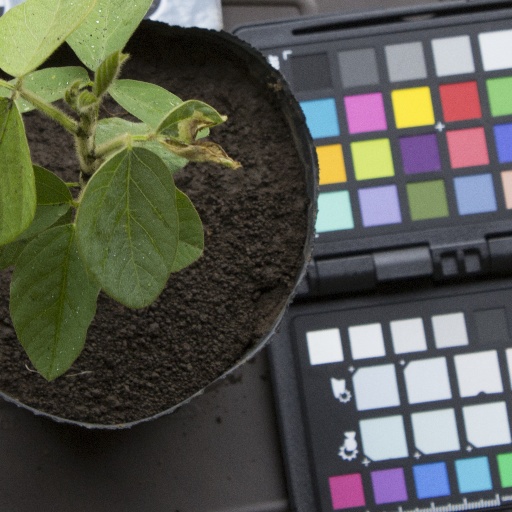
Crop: soybean